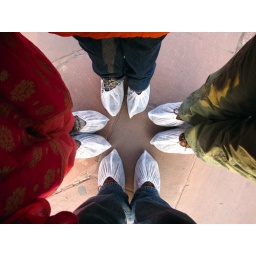
They make you wear these booties over your shoes when entering the main building of the Taj Mahal.